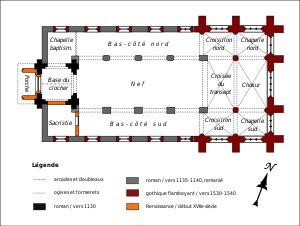
L'église Saint-Rémi est une église catholique paroissiale située à Orrouy, dans l'Oise, en France. C'est l'une des très rares églises à posséder un clocher-porche roman, des années 1130, largement inspiré de la tour occidentale de Morienval. La nef basilicale, bâtie après le clocher, a déjà des grandes arcades en tiers-point, mais n'est pas conçue pour être voûtée. Les fenêtres, situées au-dessus des piliers, sont aujourd'hui obturées par les toitures des bas-côtés. Le plafond plat date des alentours de 1760. Plus élevé que la nef est le chœur-halle gothique flamboyant terminé vers 1540. Son plan s'inscrit dans un rectangle, et ses six travées sont voûtées à la même hauteur. L'exécution est soignée, de même que la décoration des contreforts, assez insolite, mais l'architecture ne fait guère preuve d'originalité à l'intérieur, où les voûtes et les piliers notamment sont d'une grande simplicité. Le principal attrait du chœur sont ces cinq verrières Renaissance du début des années 1540, qui constituent l'un des ensembles les plus importants de cette époque dans les églises rurales du département.